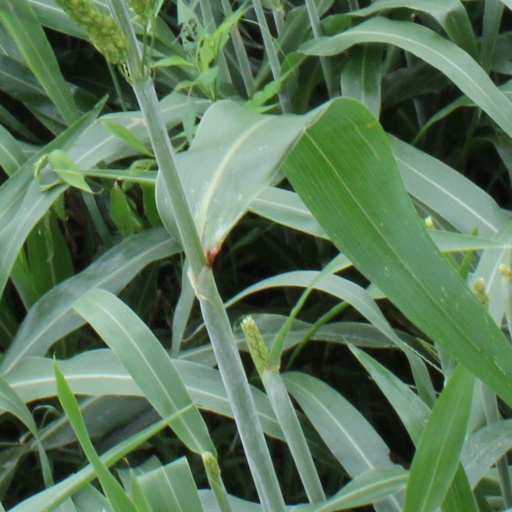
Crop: sorghum